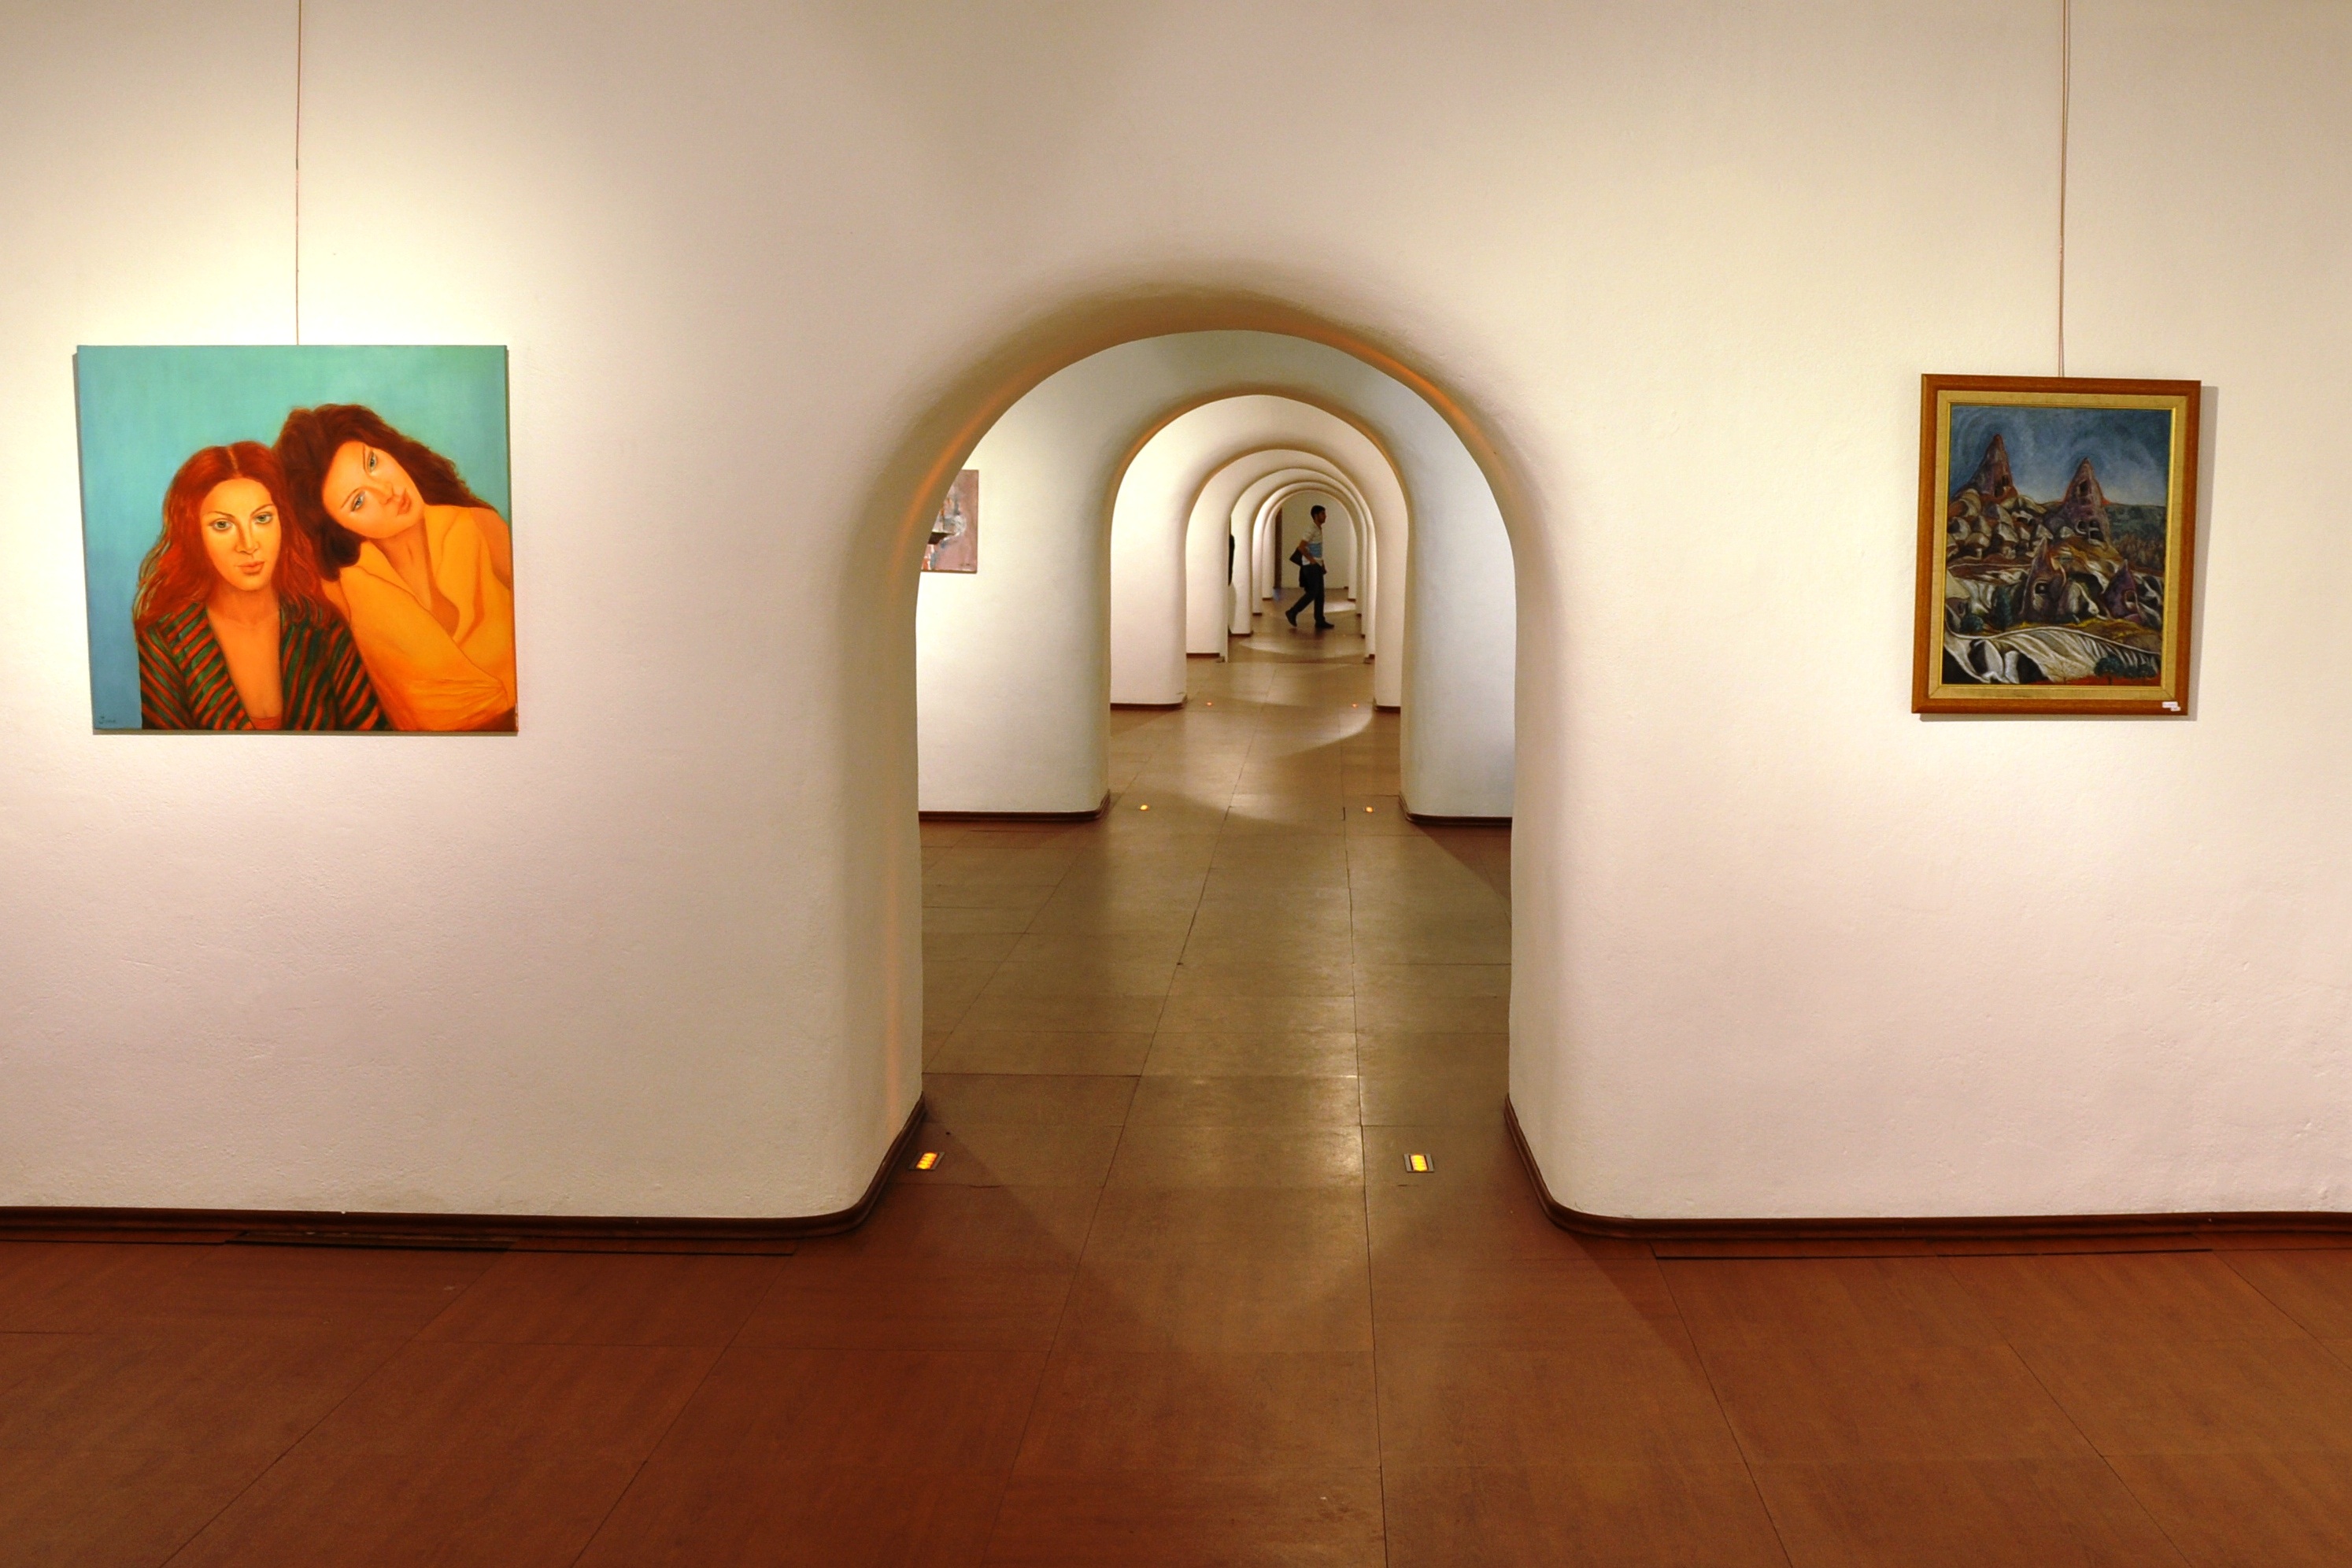
museum, interior design, art, istanbul, tourist attraction, exhibition, modern art, art gallery, art exhibition, beyoglu, art center